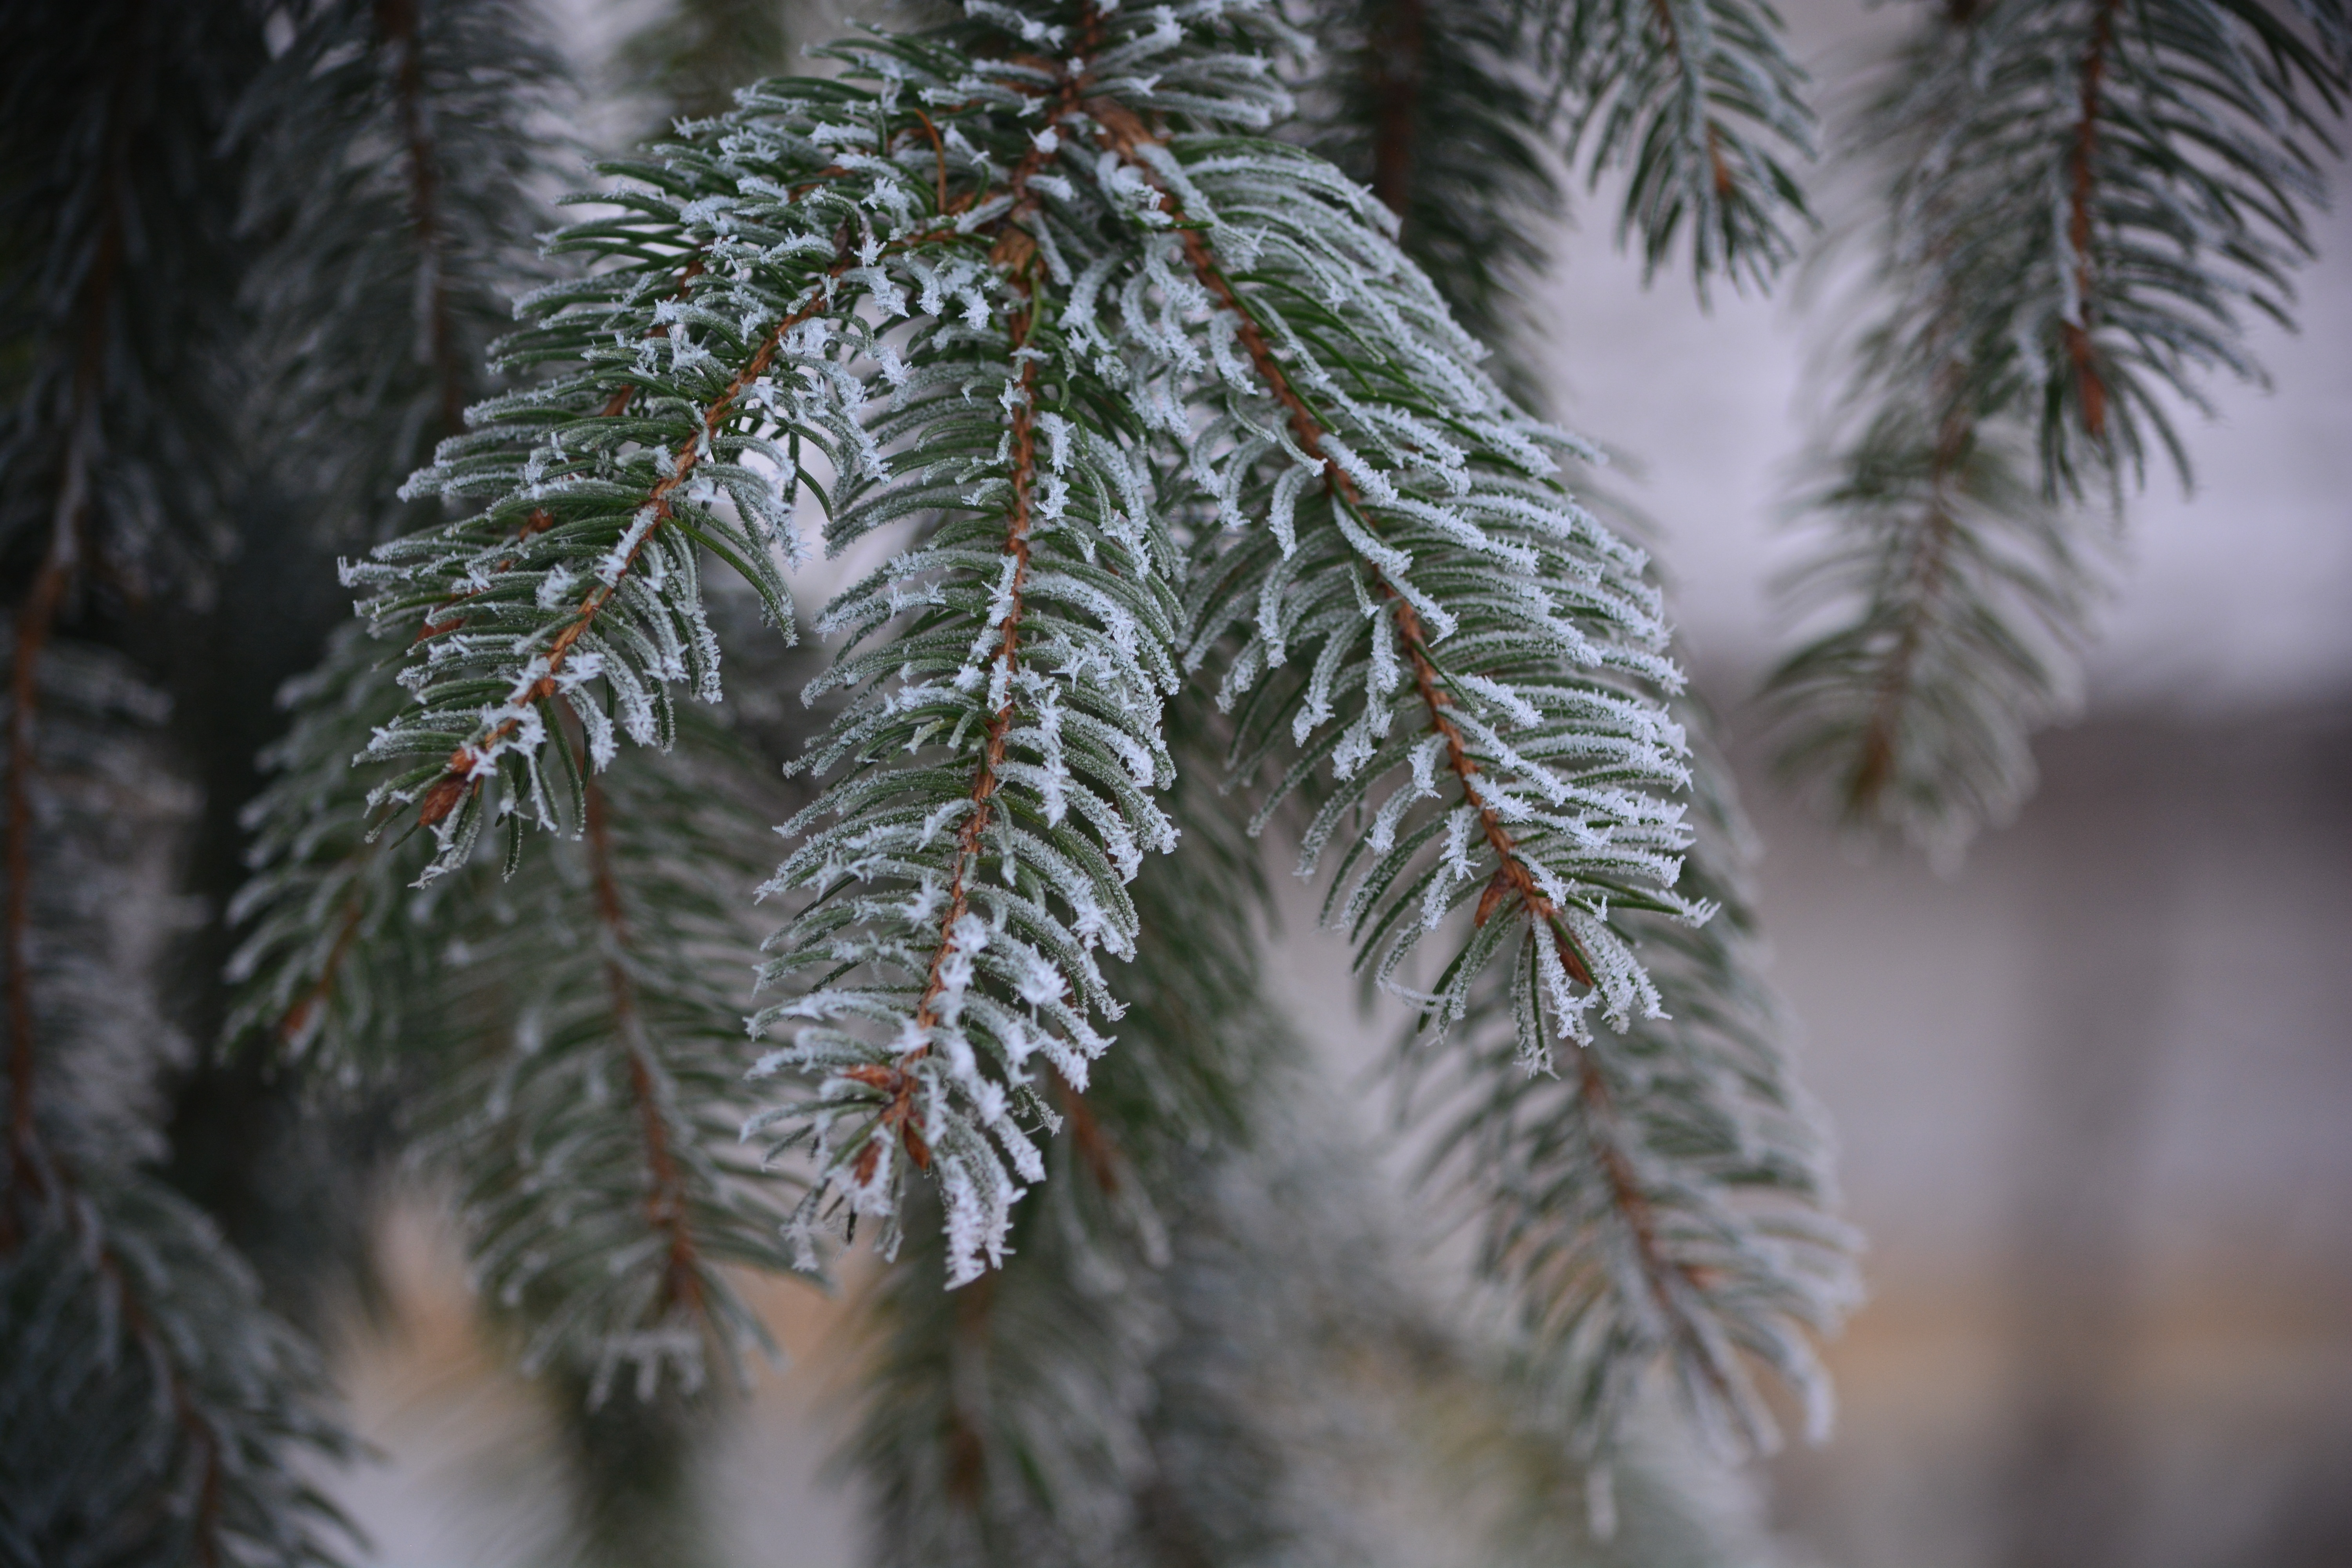
landscape, tree, nature, branch, snow, cold, winter, plant, wood, leaf, frost, pine, evergreen, weather, botany, fir, season, twig, conifer, close up, spruce, rime, freezing, pine family, plant stem, woody plant, land plant, arecales, rimy